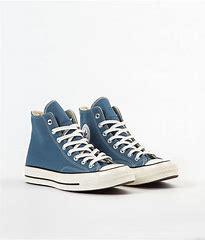
Brand: Converse
Model: Ctas Hi